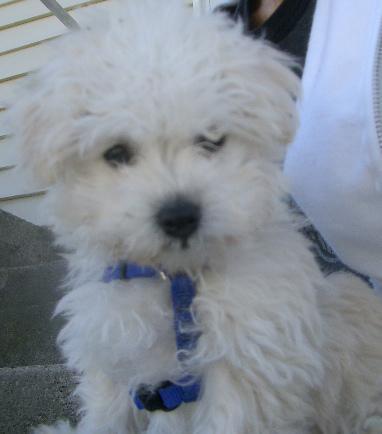
toy_poodle